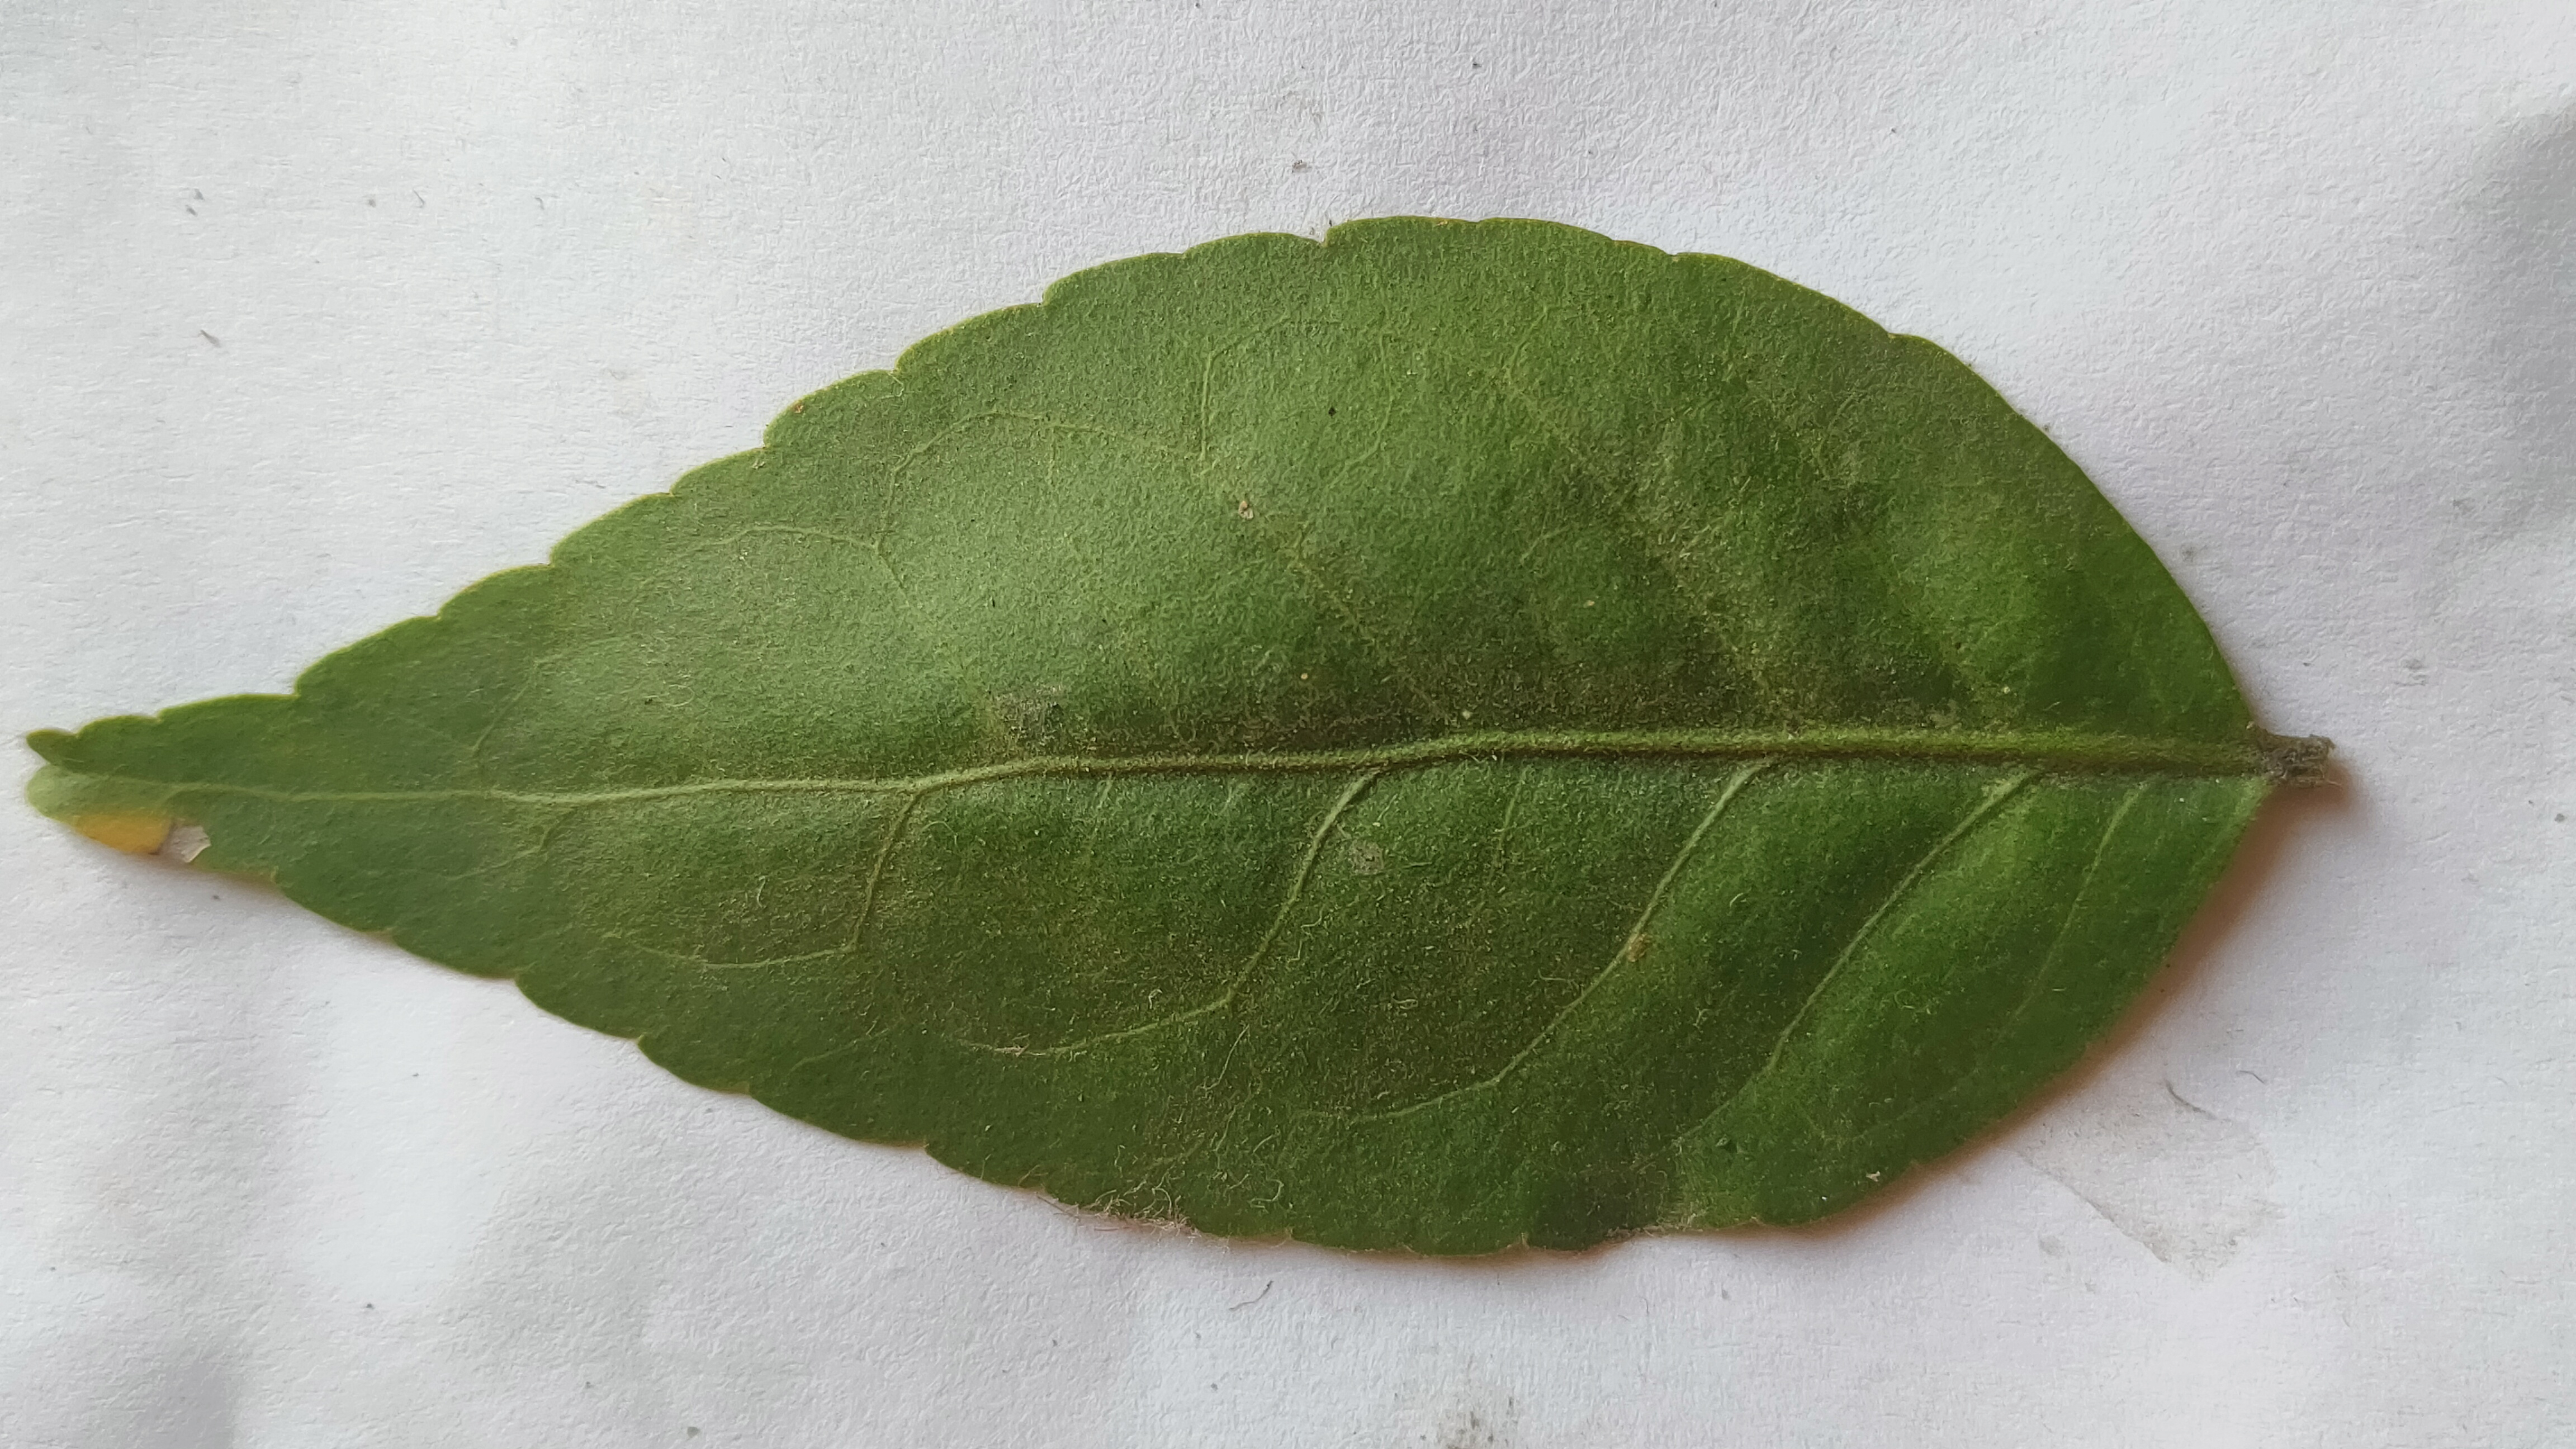
Leaf variety: Aegle marmelos